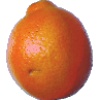
Label: tangelo